History of Indiana

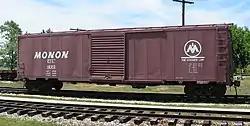
A restored Monon boxcar at the Linden Railroad Museum in Linden, Indiana

Two raids on Indiana soil during the war caused a brief panic in Indianapolis and southern Indiana. The Newburgh Raid on July 18, 1862, occurred when Confederate officer Adam Johnson briefly captured Newburgh by convincing the Union troops garrisoning the town that he had cannon on the surrounding hills, when in fact they were merely camouflaged stovepipes. The raid convinced the federal government that it was necessary to supply Indiana with a permanent force of regular Union Army soldiers to counter future raids.